Ideological restrictions on naturalization in U.S. law

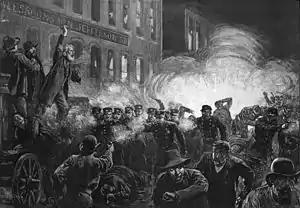
The Haymarket riot increased nativist fears of subversive aliens, which ultimately led to ideological restrictions on immigration.

In the early to mid-1800s, anti-alienism faded from view, and immigration policy was relatively liberal. However, anti-immigrant sentiment resurged in the late 1800s as the United States faced an era of economic turmoil. The strength of socialist and anarchist groups grew in the 1870s and 1880s, causing nativists to fear radicalism among the lower classes. They attributed this radicalism to the influence of foreigners, particularly the strange-seeming new immigrants from southern and eastern Europe. The 1886 Haymarket riot marked the culmination of nativist fears of subversive aliens. The 50th Congress of 1887-1889 saw 52 proposals for immigration restrictions. Though Congress passed a tightened immigration statute in 1890, the new law failed to exclude anarchists on an ideological basis.